Hohenzollern-Haigerloch

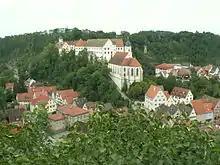
Haigerloch Castle

The more famous younger Franconian branch of the Hohenzollern family became Burgraves of Nuremberg, Margraves of Brandenburg, Kings of Prussia, and finally Emperors of Germany. Unlike their northern relatives, the Swabians remained Catholic.